Marc-André Raffalovich

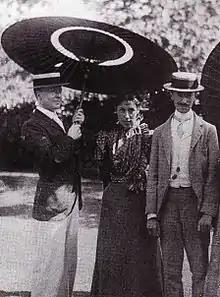
John Gray and Marc-Andre Raffalovich with a friend

Marc-André Raffalovich (11 September 1864 – 14 February 1934) was a French poet and writer on homosexuality, best known today for his patronage of the arts and for his lifelong relationship with the English poet John Gray.